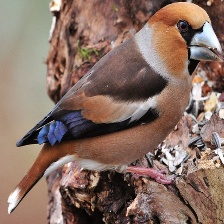
Species: HAWFINCH
Scientific name: COCCOTHRAUSTES COCCOTHRAUSTES